Algernon Graves

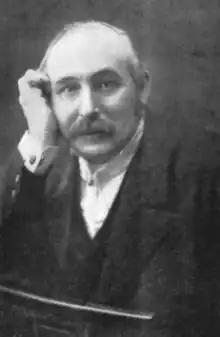
In "The Sketch", 6 February 1895

Algernon Graves (1845–1922) was a British art historian and art dealer, who specialised in the documentation of the exhibition and sale of works of art. He created reference sources that began the modern discipline of provenance research.